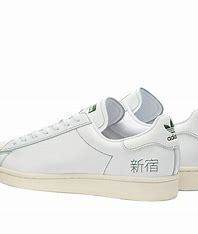
Brand: Adidas
Model: Superstar Pure